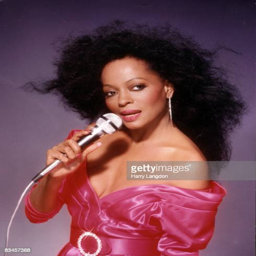
rhythm and blues artist poses for a portrait session